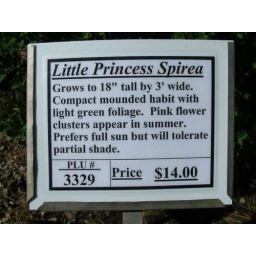
Example of sign describing each variety of plant in the sales yard.